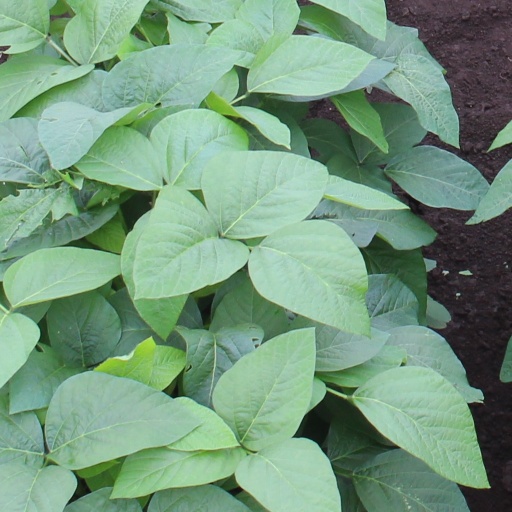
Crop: soybean